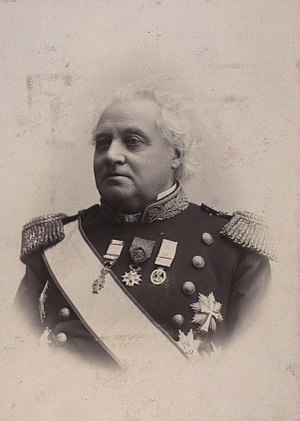
C.S. Klein
Christian Sophus Klein
Christian Sophus Klein var en dansk jurist og politiker. Han var justitsminister, minister for Island og overpræsident i København 1892-1899.